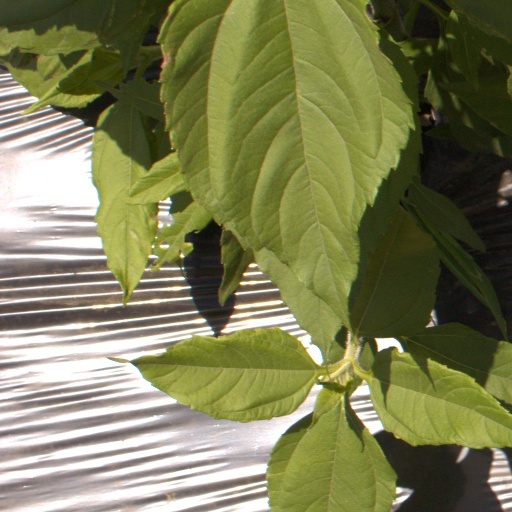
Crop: Jerusalem artichoke